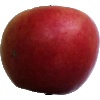
Label: Apple Crimson Snow 1